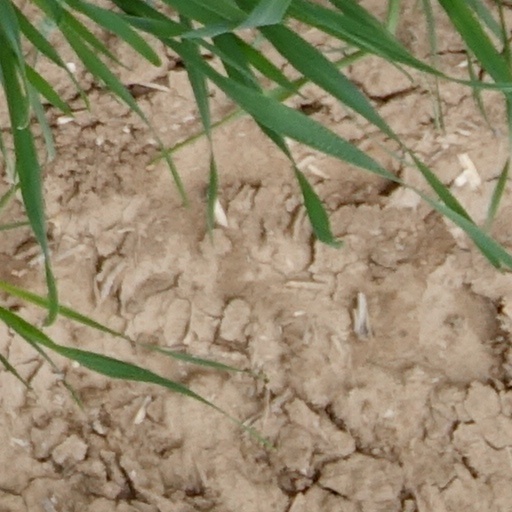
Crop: wheat